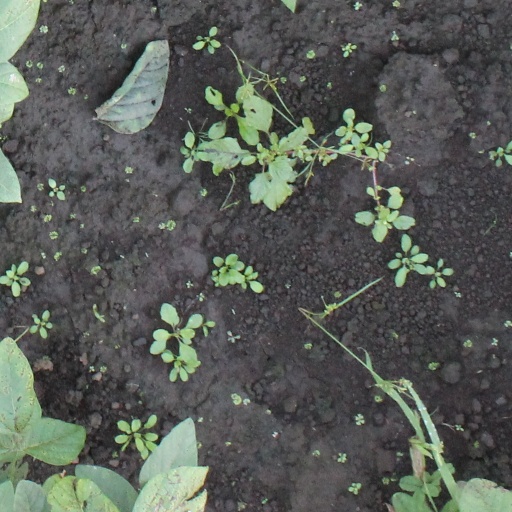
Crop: soybean